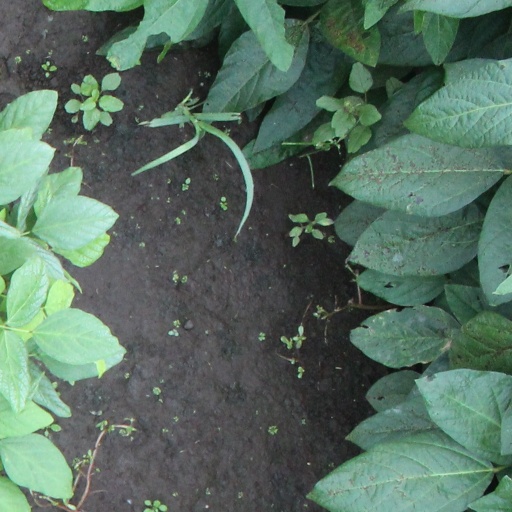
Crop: soybean